Papa Ndiaga Yade

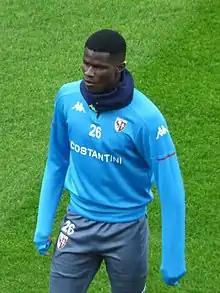
Yade in 2021 with Metz

Papa Ndiaga Yade (born 5 January 2000) is a professional footballer who plays as a winger for Moldovan Liga club Sheriff Tiraspol. Born in Senegal, he plays for the Mauritania national team.